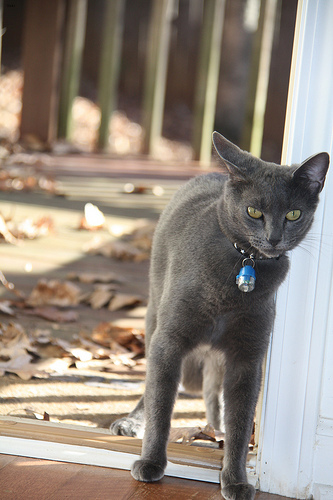
Animal: cat
Breed: russian_blue